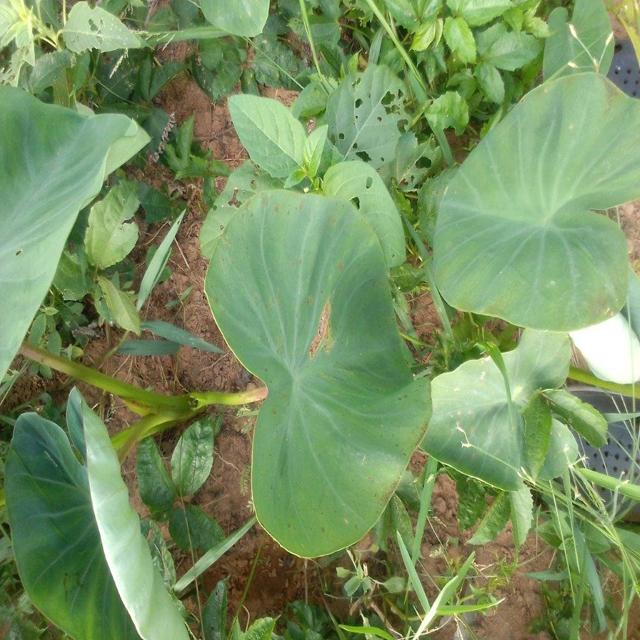
Label: Healthy